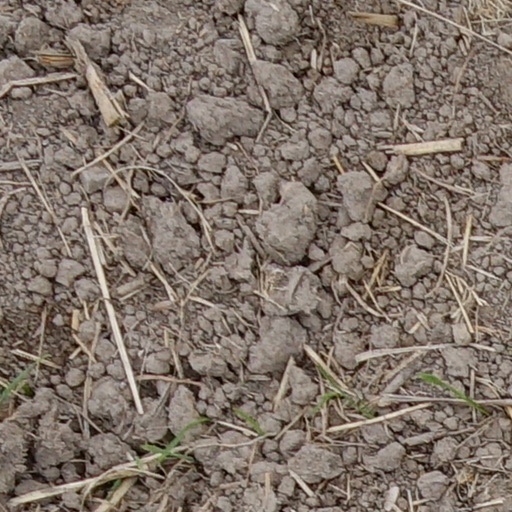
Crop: wheat